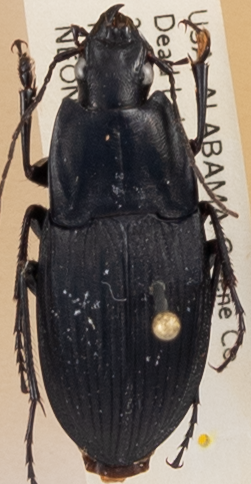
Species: Dicaelus furvus furvus
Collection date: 2018-08-27
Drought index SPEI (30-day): -0.184
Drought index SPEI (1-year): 0.1
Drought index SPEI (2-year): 0.156